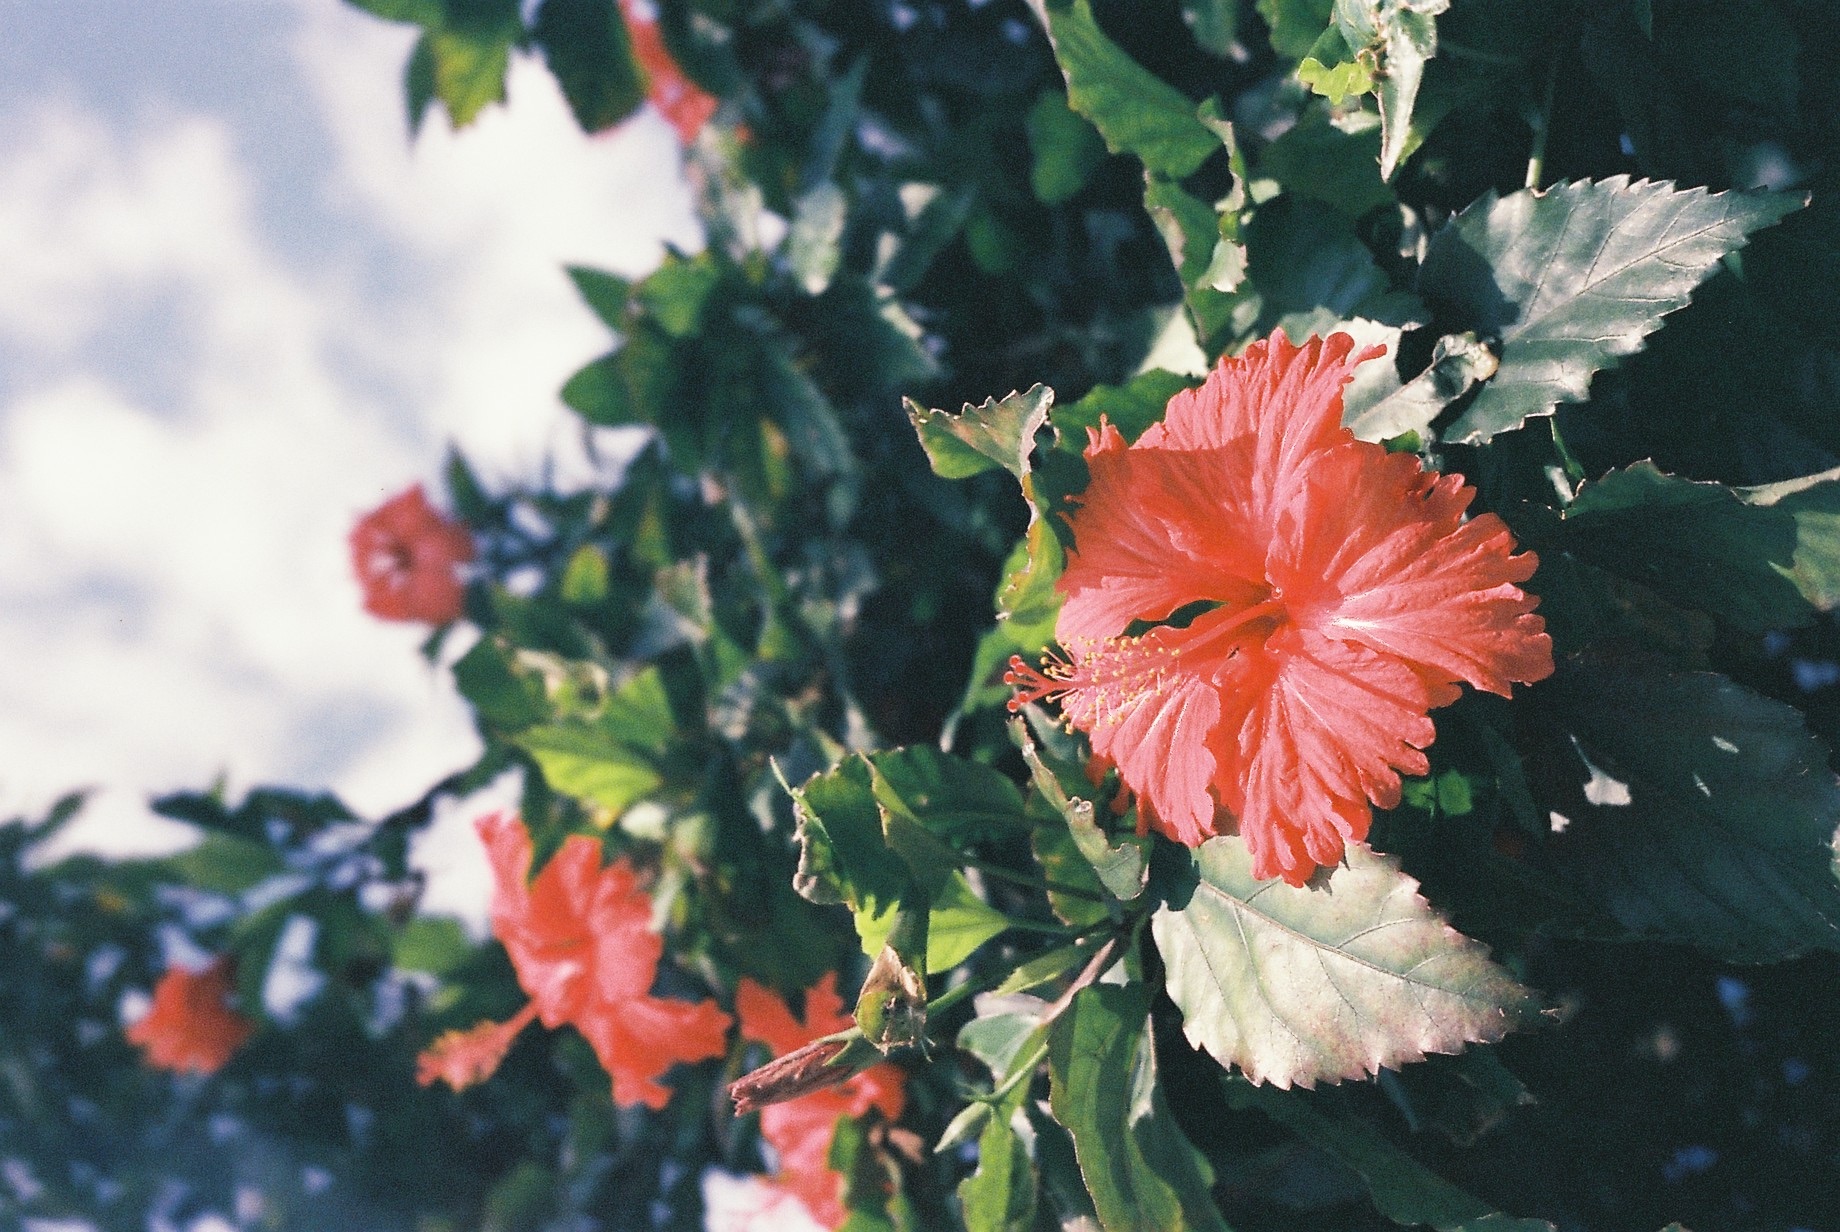
nature, blossom, plant, leaf, flower, petal, red, produce, natural, autumn, botany, flora, shrub, hibiscus, malvales, flowering plant, chinese hibiscus, annual plant, land plant, mallow family